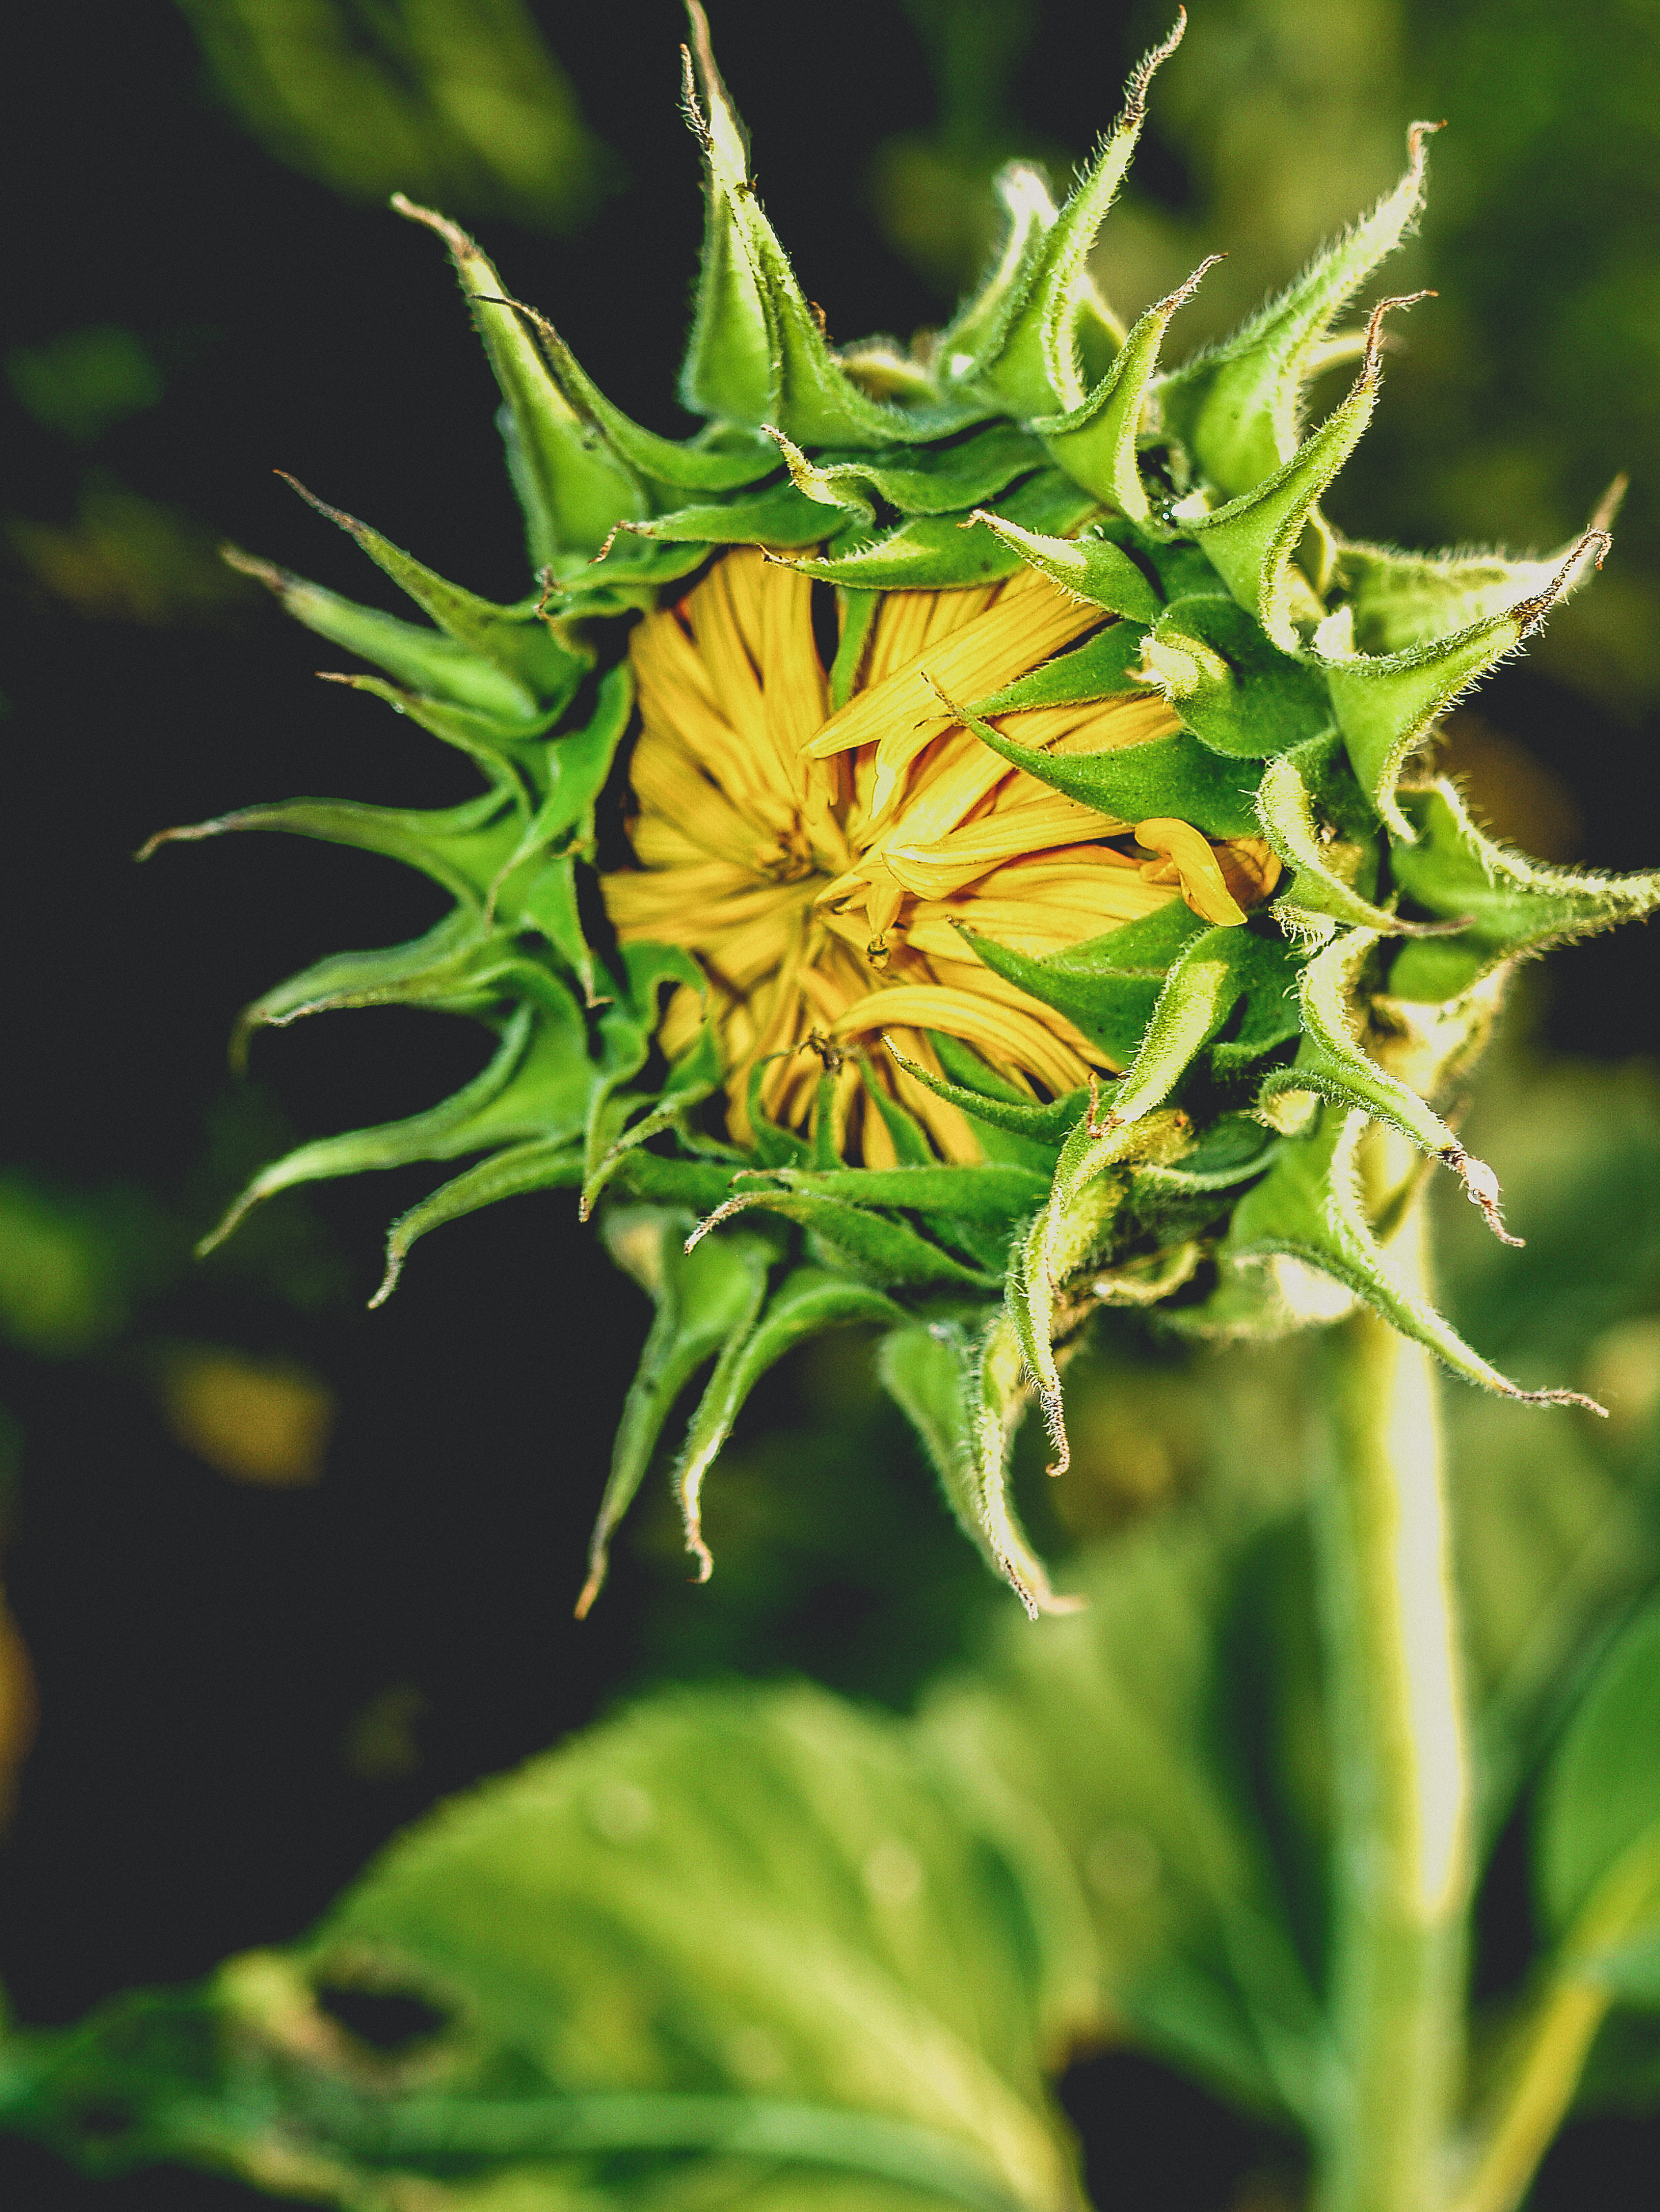
field, flower, yellow, sunflower, nature, agriculture, landscape, sunny, background, rural, plant, growth, green, summer, beautiful, blossom, sun, floral, farm, meadow, blooming, plantation, beauty, season, natural, flora, sunlight, leaf, sunflowers, flowering plant, subshrub, daisy family